Canadian heavy metal

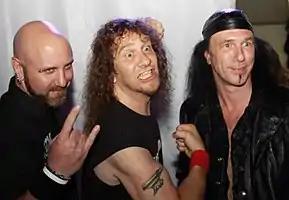
Anvil at the 2010 Independent Spirit Awards in Los Angeles

Anvil are a Canadian heavy metal band from Toronto, Ontario, formed in 1978. The band has released fifteen studio albums, and has been cited as having influenced many notable heavy metal groups, including Megadeth, Slayer, Anthrax and Metallica. The band was the subject of the 2008 documentary film, "Anvil! The Story of Anvil". Upon its release, the film garnered critical acclaim from many major publications, and has since brought the band renewed recognition, including opening slots with AC/DC and Saxon. Helix is a Canadian hard rock/heavy metal band. They formed in 1974, and are best known for their 1984 single "Rock You." Helix have toured with bands such as Kiss, Aerosmith, Rush, Mötley Crüe, Alice Cooper, Whitesnake, Night Ranger, Heart, Quiet Riot, W.A.S.P., Ian Gillan, and Motörhead among others. Their most recent studio album is 2009's "Vagabond Bones". Kick Axe is a Canadian heavy metal band from Regina, Saskatchewan. The band achieved moderate commercial success in the mid-1980s on the strength of the singles "Heavy Metal Shuffle", "On the Road to Rock", and "Rock The World". Following the release of their 1986 album "Rock the World", Kick Axe disbanded and remained on hiatus until 2004 when they re-emerged with the album "Kick Axe IV".